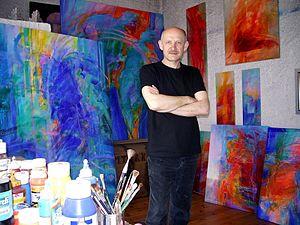
Antoni Karwowski est un artiste peintre et performer polonais né à Grajewo en 1948.